List of Buddhist temples in Vietnam

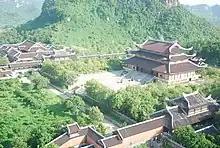
Bái Đính Temple in Ninh Bình Province – the second largest complex of Buddhist temples in Vietnam

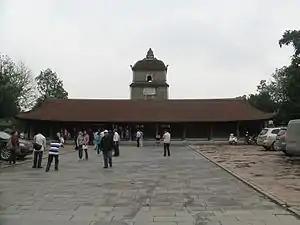
Dâu Temple in Bắc Ninh Province is the oldest Buddhist temple in Vietnam

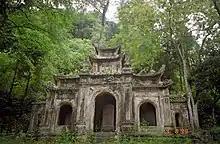
A Tam quan in Hương Temple

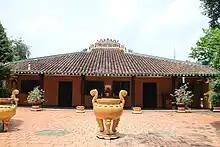
Giác Lâm Temple - An ancient temple in Ho Chi Minh city

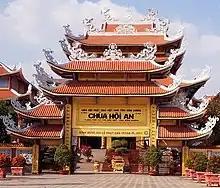
A Tam quan of Hội An Temple, Bình Dương

This is a list of Buddhist temples, monasteries, stupas, and pagodas in Vietnam for which there are Wikipedia articles, sorted by location.